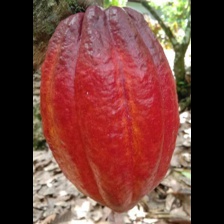
Label: sana